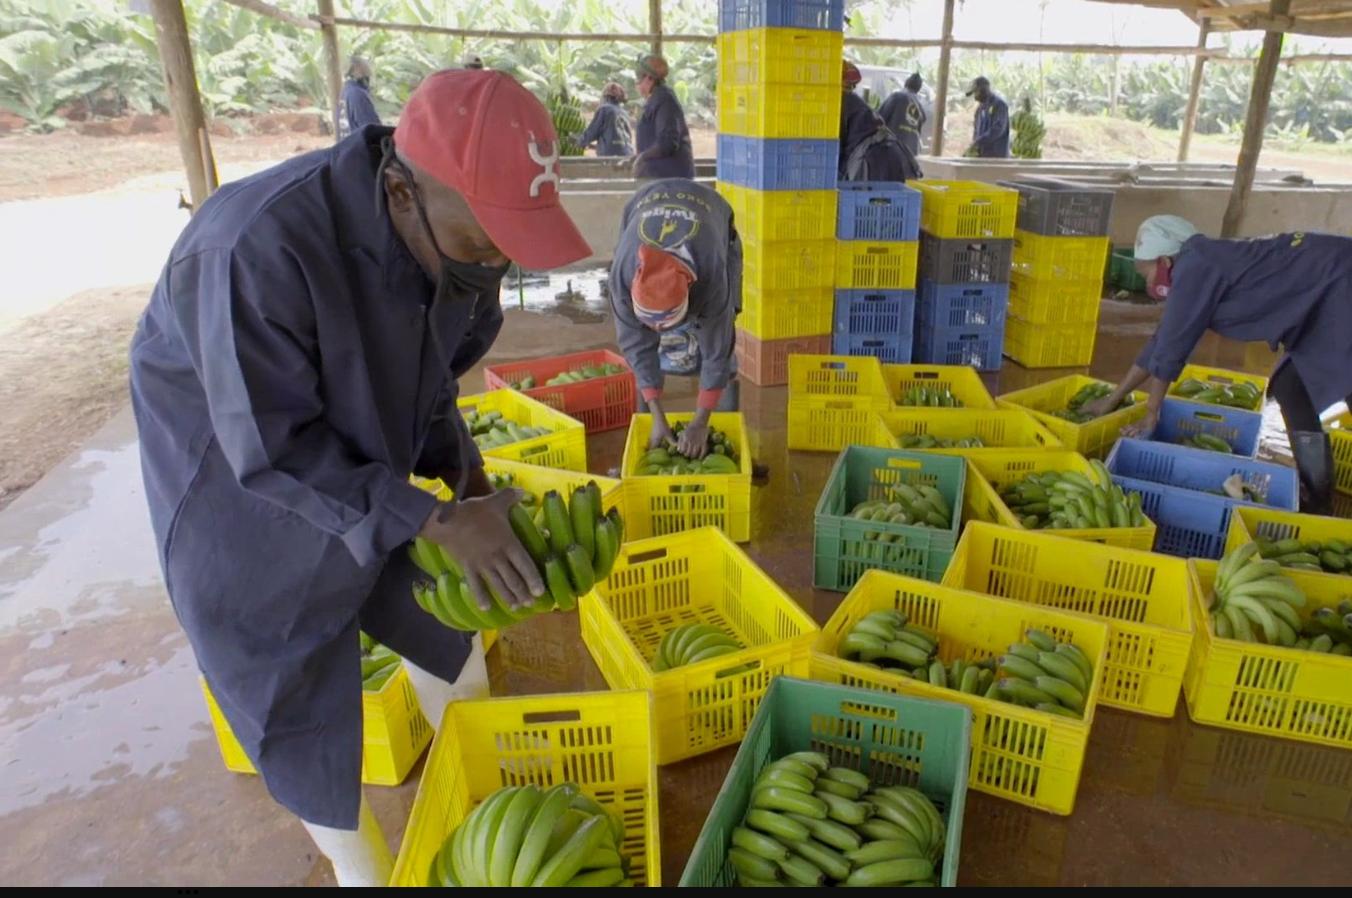
Kundi kubwa la watu wakiwa wamevaa sare ya makoti yenye rangi ya bluu wakiwa wanapanga mikungu ya ndizi kwenye kreati maalumu ,za plastiki zao hili muhimu la biashara liko tayari kwa ajili ya kupelekwa sokoni kuuzwa na kuwapatia wakulima kipato.